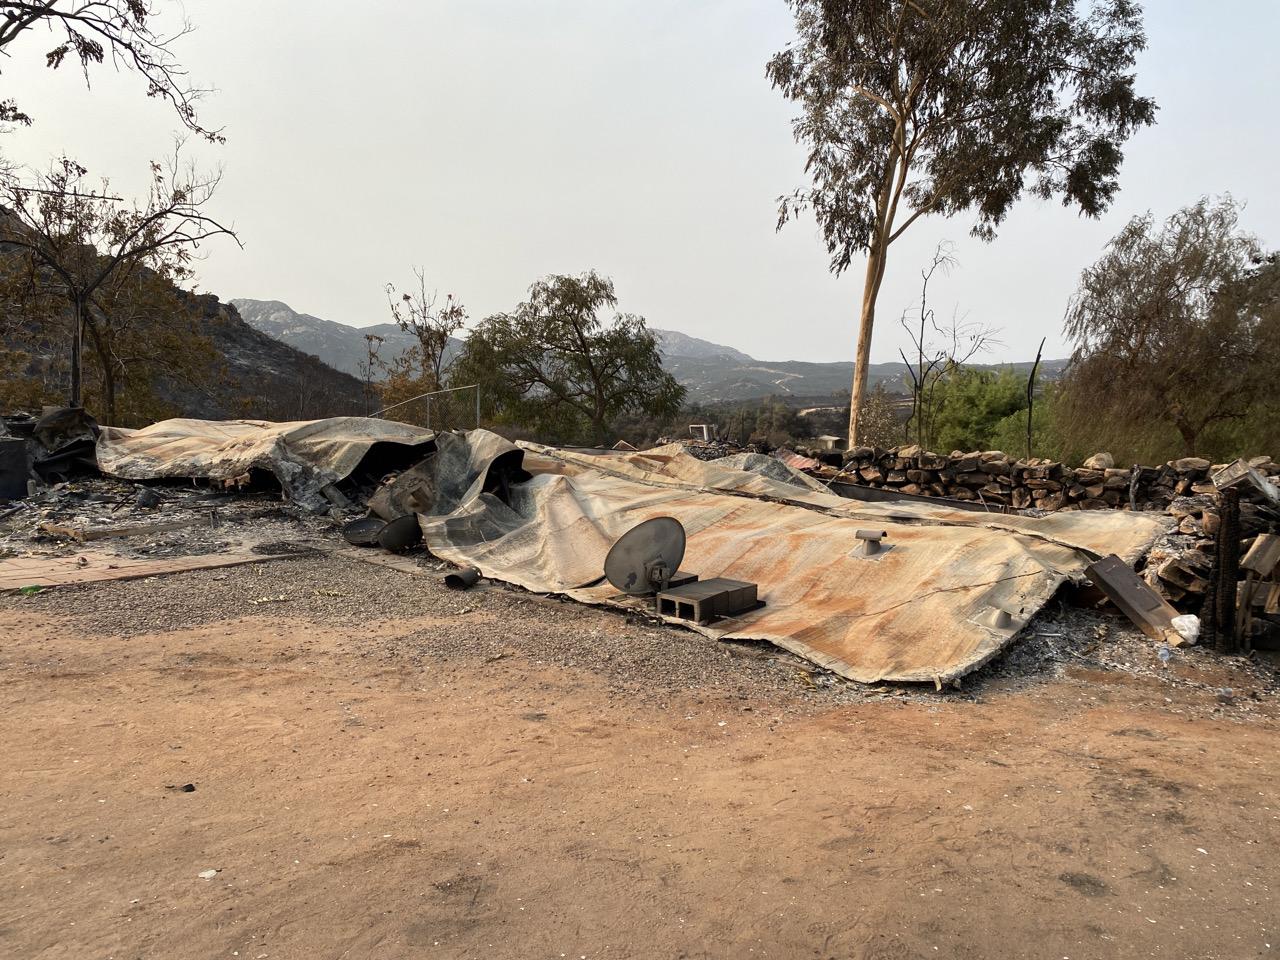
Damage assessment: destroyed